Dead Dudes in the House

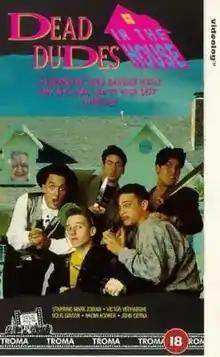
UK VHS cover

Dead Dudes in the House (also known as The Dead Come Home or The House on Tombstone Hill) is a 1989 independent horror film written and directed by James Riffel and distributed by Troma Entertainment. The film follows a group of teenagers who decide to renovate an old, seemingly-abandoned house, unaware that the house is occupied by a murderous old woman and her sultry daughter.